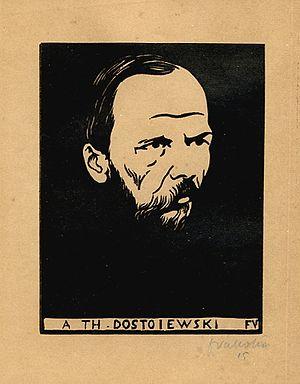
Le château de Lituanie est une ancienne prison de la ville de Saint-Pétersbourg, dans le district de Kolomna, à l'intersection de la rivière Moïka et du canal Kryukov en face de l'île de Nouvelle-Hollande. Il se trouvait dans le passage qui, en 1844, était appelé rue de la Prison, puis, en 1919, ruelle Matveïev. Son nom lui vient du bataillon de mousquetaires lituaniens qui y a été caserné en 1801. Le château a été fortement dévasté durant la Révolution de Février 1917. En 1929-1930, la décision de détruire le château a été prise et exécutée par les autorités de la ville. Grâce à la peinture et à la littérature, il reste dans la mémoire des habitants de Saint-Pétersbourg.